Jens Stoltenberg

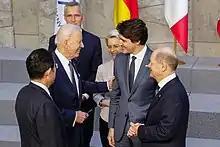
Western leaders met in Brussels for a round of emergency summits of NATO, the European Council and the G7 to discuss the Russo-Ukrainian War, 23 March 2022.

On 19 February 2021 Stoltenberg addressed the Munich Security Conference via teleconference due to the COVID-19 pandemic with largely anodyne remarks.